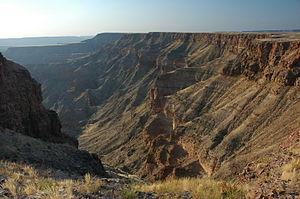
Le canyon de la rivière Fish est un canyon formé par la rivière Fish situé en Namibie méridionale, dans le parc transfrontalier du ǀAi-ǀAis/Richtersveld.
ǁKaras est l’une des quatorze régions administratives de Namibie.